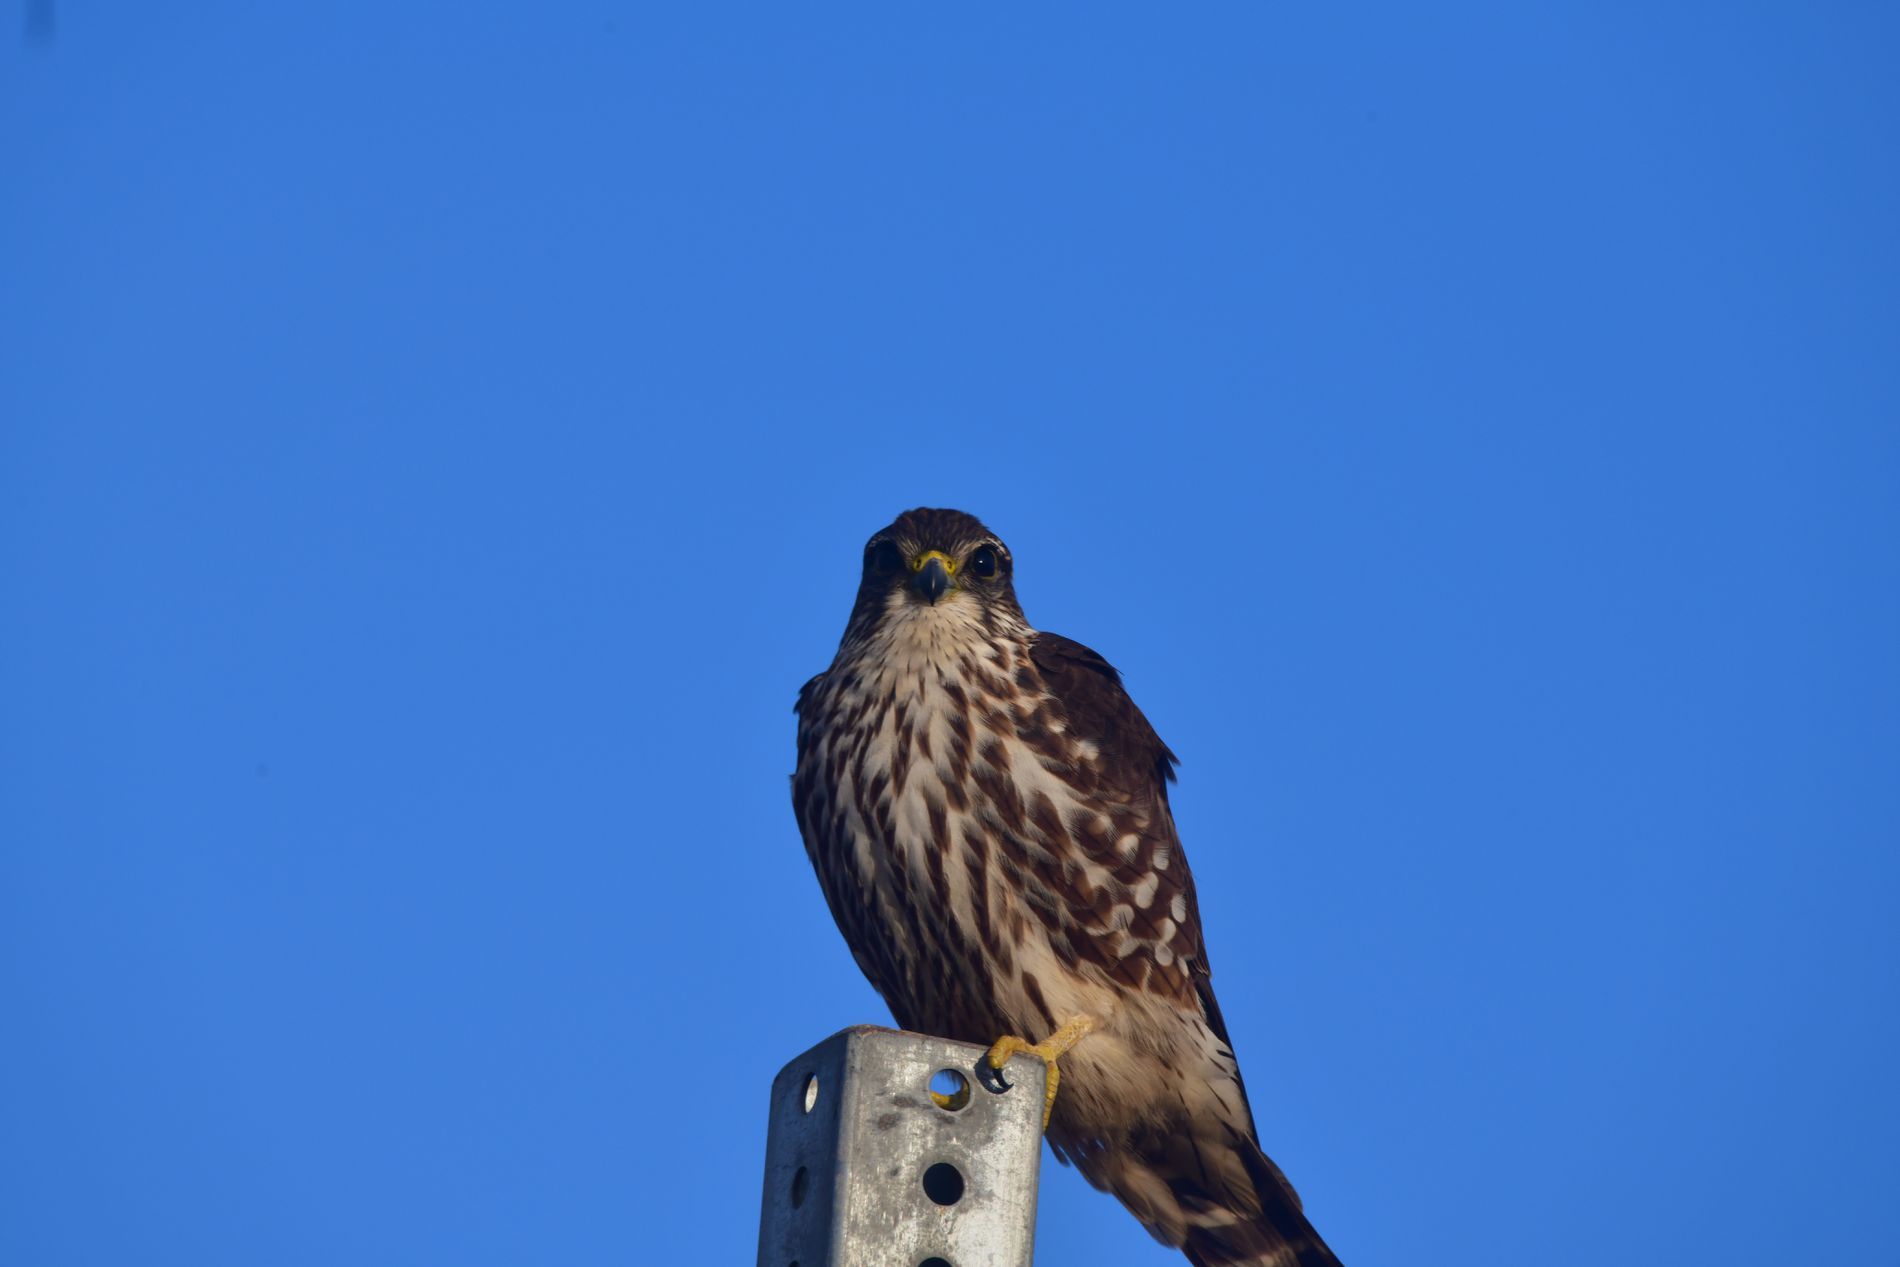
The Merlin smallest species of falcon.
The image features a Merlin, the smallest species of falcon.
perched atop a weathered metal post bright blue sky.
The Merlin has brown and white speckles, with a dark brown head.
It's looking directly at the camera with sharp eyes.
Its yellow talons are visible, gripping the edge of the post.
The metal post has some visible wear.
 the blue sky.
 The hawk is the clear focal point.
This eye level shot captures a Merlin perched atop a gray metal post against a bright blue sky.
The low angle emphasizes the bird's dominance.
The color palette consists of the rich blue sky contrasting with the brown and white feathers of the bird.
Labels: Accipiter, Animal, Bird, Buzzard, Hawk, Kite Bird, Vulture, Beak, metal post, The Merlin, sky
Camera: NIKON CORPORATION NIKON D850
Lens: 150-600mm f/5-6.3, Sigma 150-600mm F5-6.3 DG OS HSM | C
Aperture: F11
Exposure: 1/800 sec
ISO: 400
Focal length: 500.0 mm